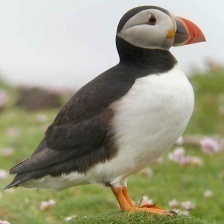
Species: PUFFIN
Scientific name: FRATERCULA